Mega Man Star Force (TV series)

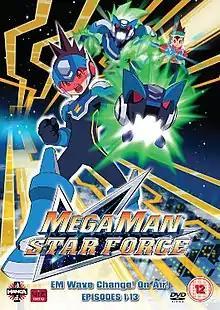
Cover art of the DVD box set released in the UK

Mega Man Star Force, known as is an anime and manga series based on the video game of the same name. The series follows the adventures of Geo Stelar and Omega-Xis, a duo capable of em wave change to become the hero "Mega Man". Together, they combat various EM wave beings that threaten to conquer or destroy the Earth.